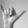
ASL letter: Y